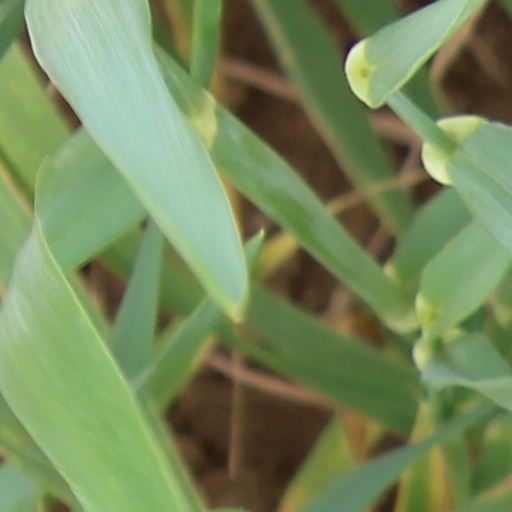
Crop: wheat